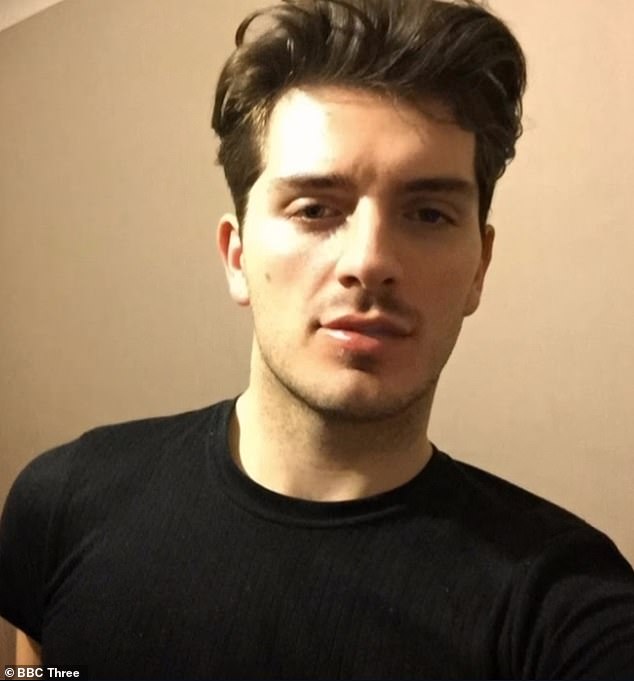
Gender: men